Stone Sour

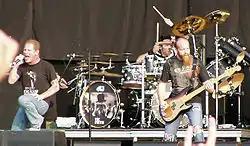
Stone Sour performing in 2007. From left to right: Corey Taylor, Roy Mayorga and Shawn Economaki.

The band came back in 2006 to release their second studio album, "Come What(ever) May". They parted ways with drummer Joel Ekman, currently drumming for Isaac James, who left to take care of his cancer-stricken son, and later recruited current drummer, Roy Mayorga (Soulfly, and later Amebix and Hellyeah). The track "30/30-150" was recorded with Godsmack drummer Shannon Larkin. The album was released on August 1, 2006. It was met with positive reviews from critics, and sold 80,000 copies in the first week, allowing it to debut at number four on the "Billboard" 200. The band toured for the next year and a half, releasing the "Live in Moscow" album exclusively to iTunes on August 14, 2007.